Charles-Marie-Esprit Espinasse

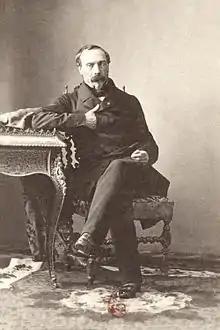
Charles-Marie-Esprit Espinasse in 1855

Charles-Marie-Esprit Espinasse (2 April 1815 – 4 June 1859) was a French military officer who was briefly Minister of the Interior and Public Security in 1858. He died during the Italian campaign of 1859.